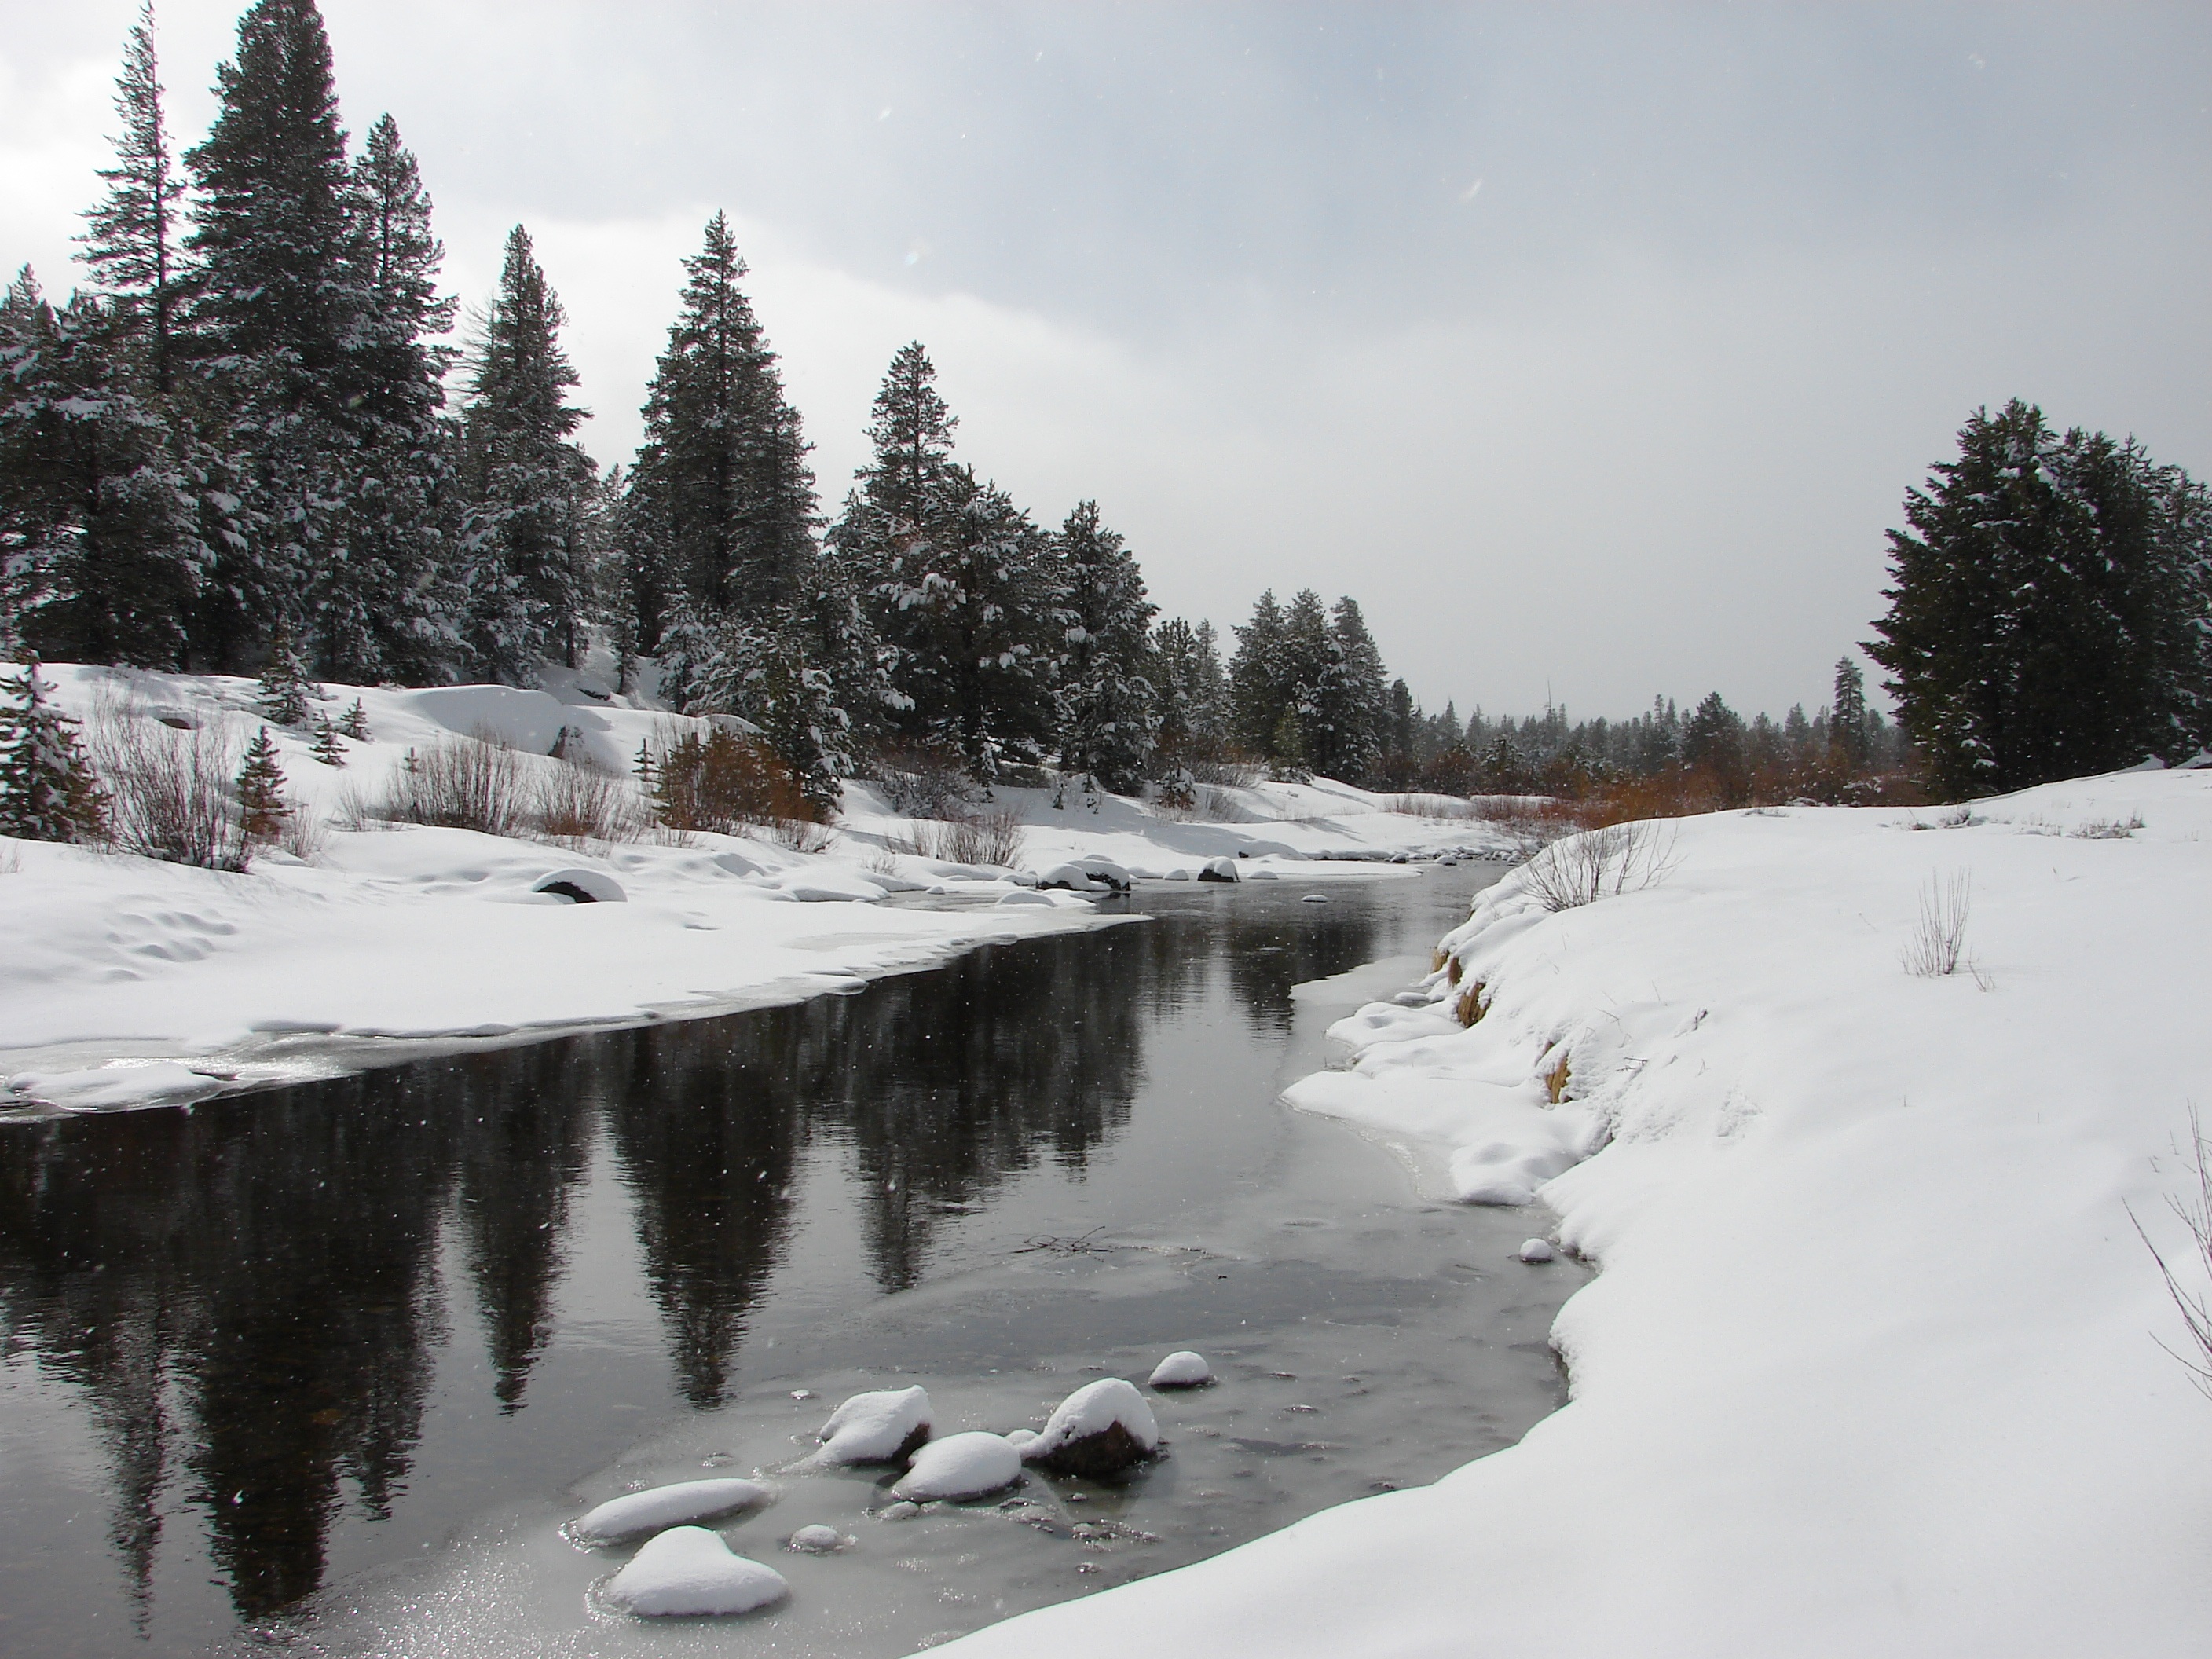
landscape, tree, water, nature, forest, outdoor, rock, mountain, snow, cold, winter, sky, white, view, river, valley, travel, ice, tranquil, scenic, natural, park, scenery, weather, season, outdoors, beautiful, scene, piste, freezing, geological phenomenon